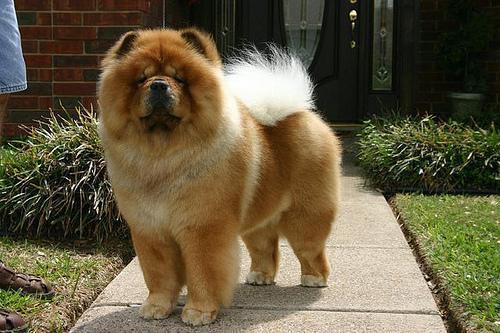
chow